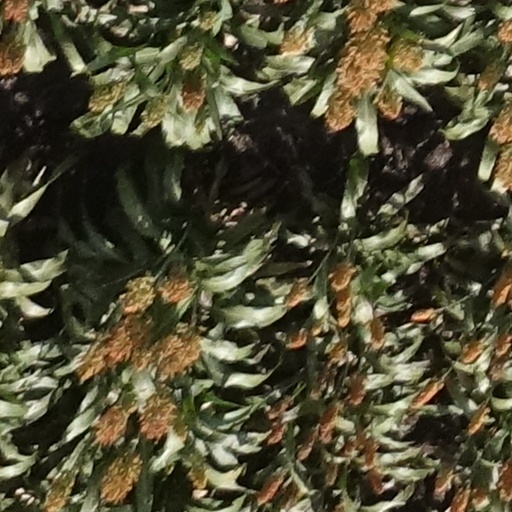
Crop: sorghum